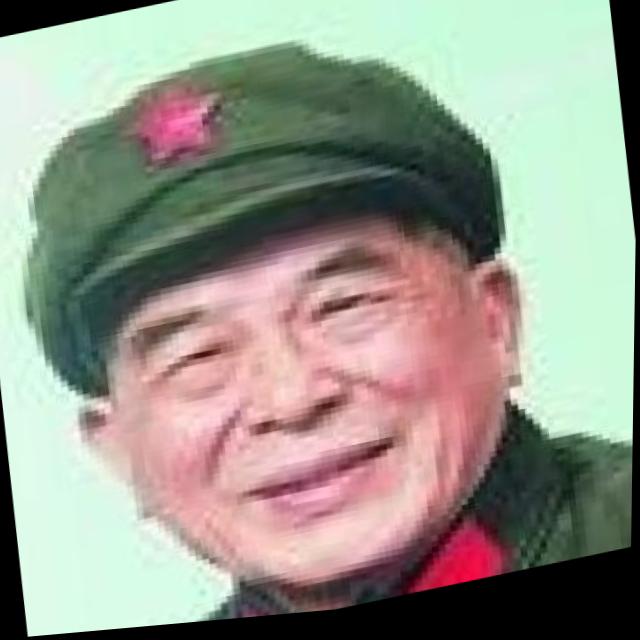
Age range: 65+